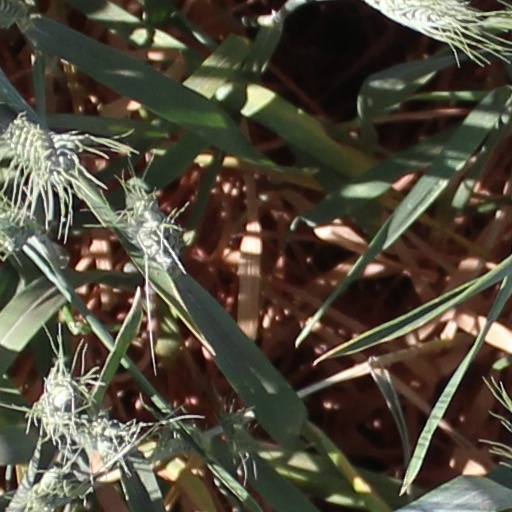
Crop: wheat